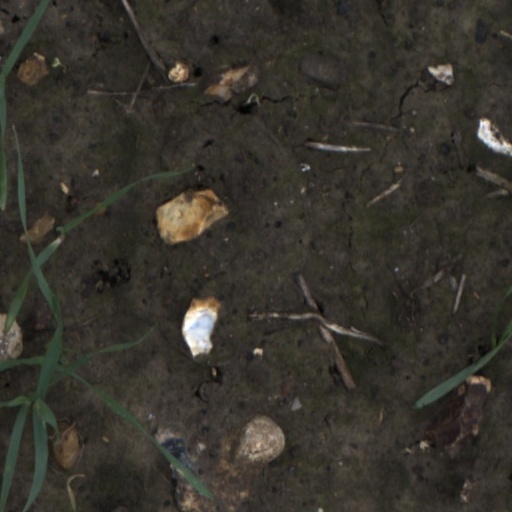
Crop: wheat